Jean-Baptiste Ripart

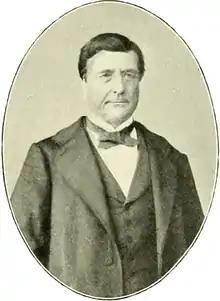

Jean Baptiste Marie Joseph Solange Eugène Ripart (15 May 1815, Bessines – 17 October 1878, Bourges) was a French physician, botanist and mycologist.